Tsarevitch Ivan, the Firebird and the Gray Wolf

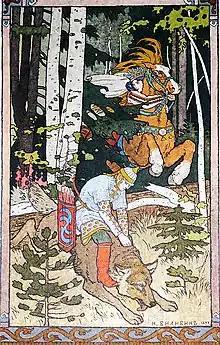
On the Gray Wolf, Tsarevitch Ivan guides the beautiful princess and the golden-maned horse. Illustration by Ivan Bilibin.

The tale is classified - and gives its name - to the East Slavic type SUS 550, , of the East Slavic Folktale Classification: hero seeks the firebird, a horse and a princess with the aid of a gray wolf; jealous elder brothers kill him, but he is revived by the gray wolf.